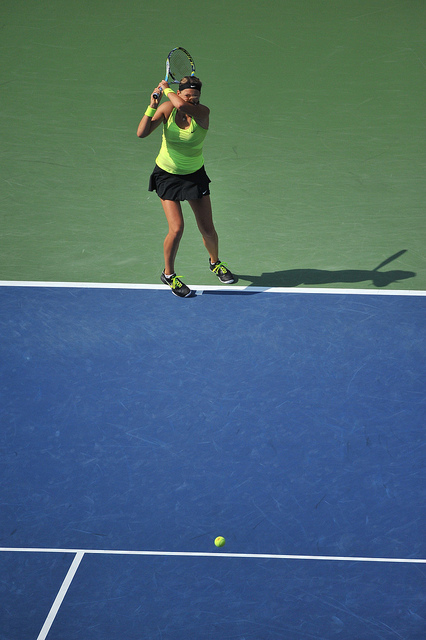
một người phụ nữ đang đưa vợt tennis ra sau và đứng nhón chân ở trên sân